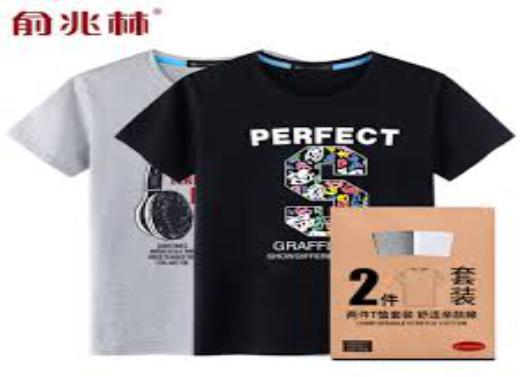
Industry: Clothes